Siergiej Muchanow

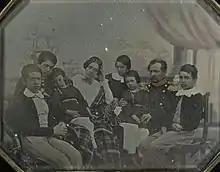
Mukhanov family in 1847

Sergei S. Mukhanov (or Muchanow by Polish orthography) was born in northern Russian town Vologda, as a third child to the family of major general Sergei Nikolaievich Mukhanov, governor of Kharkov Governorate (now Ukraine), and Minadora, Countess von Sievers.